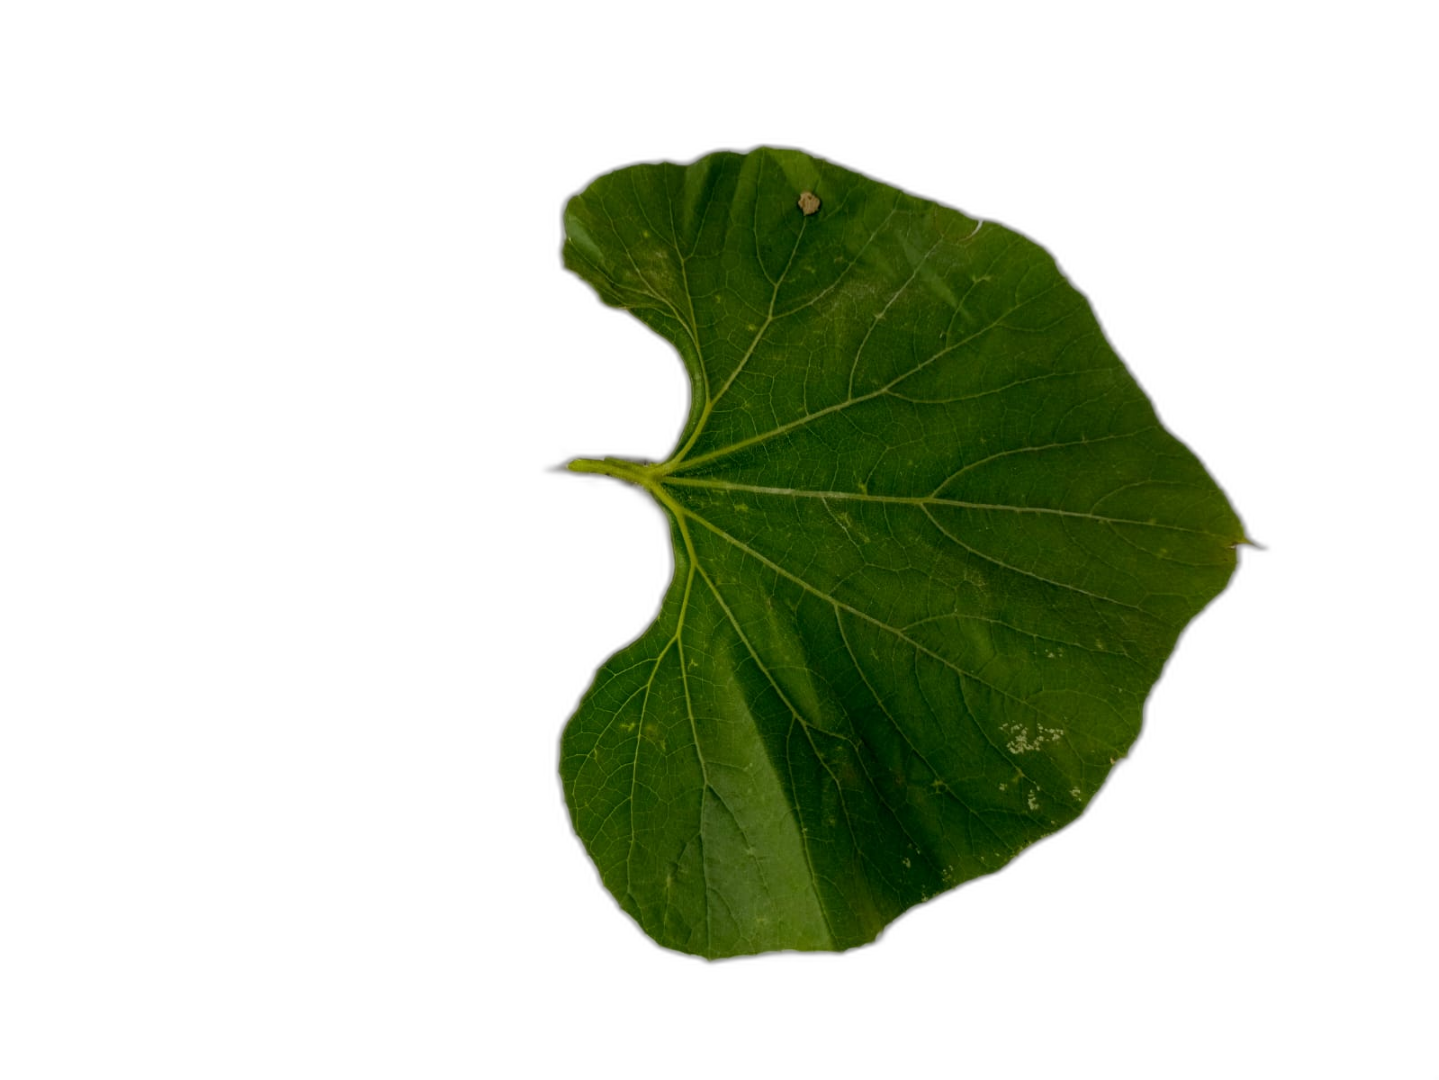
Crop: Bottle Gourd
Label: Fungal_Damage_Leaf